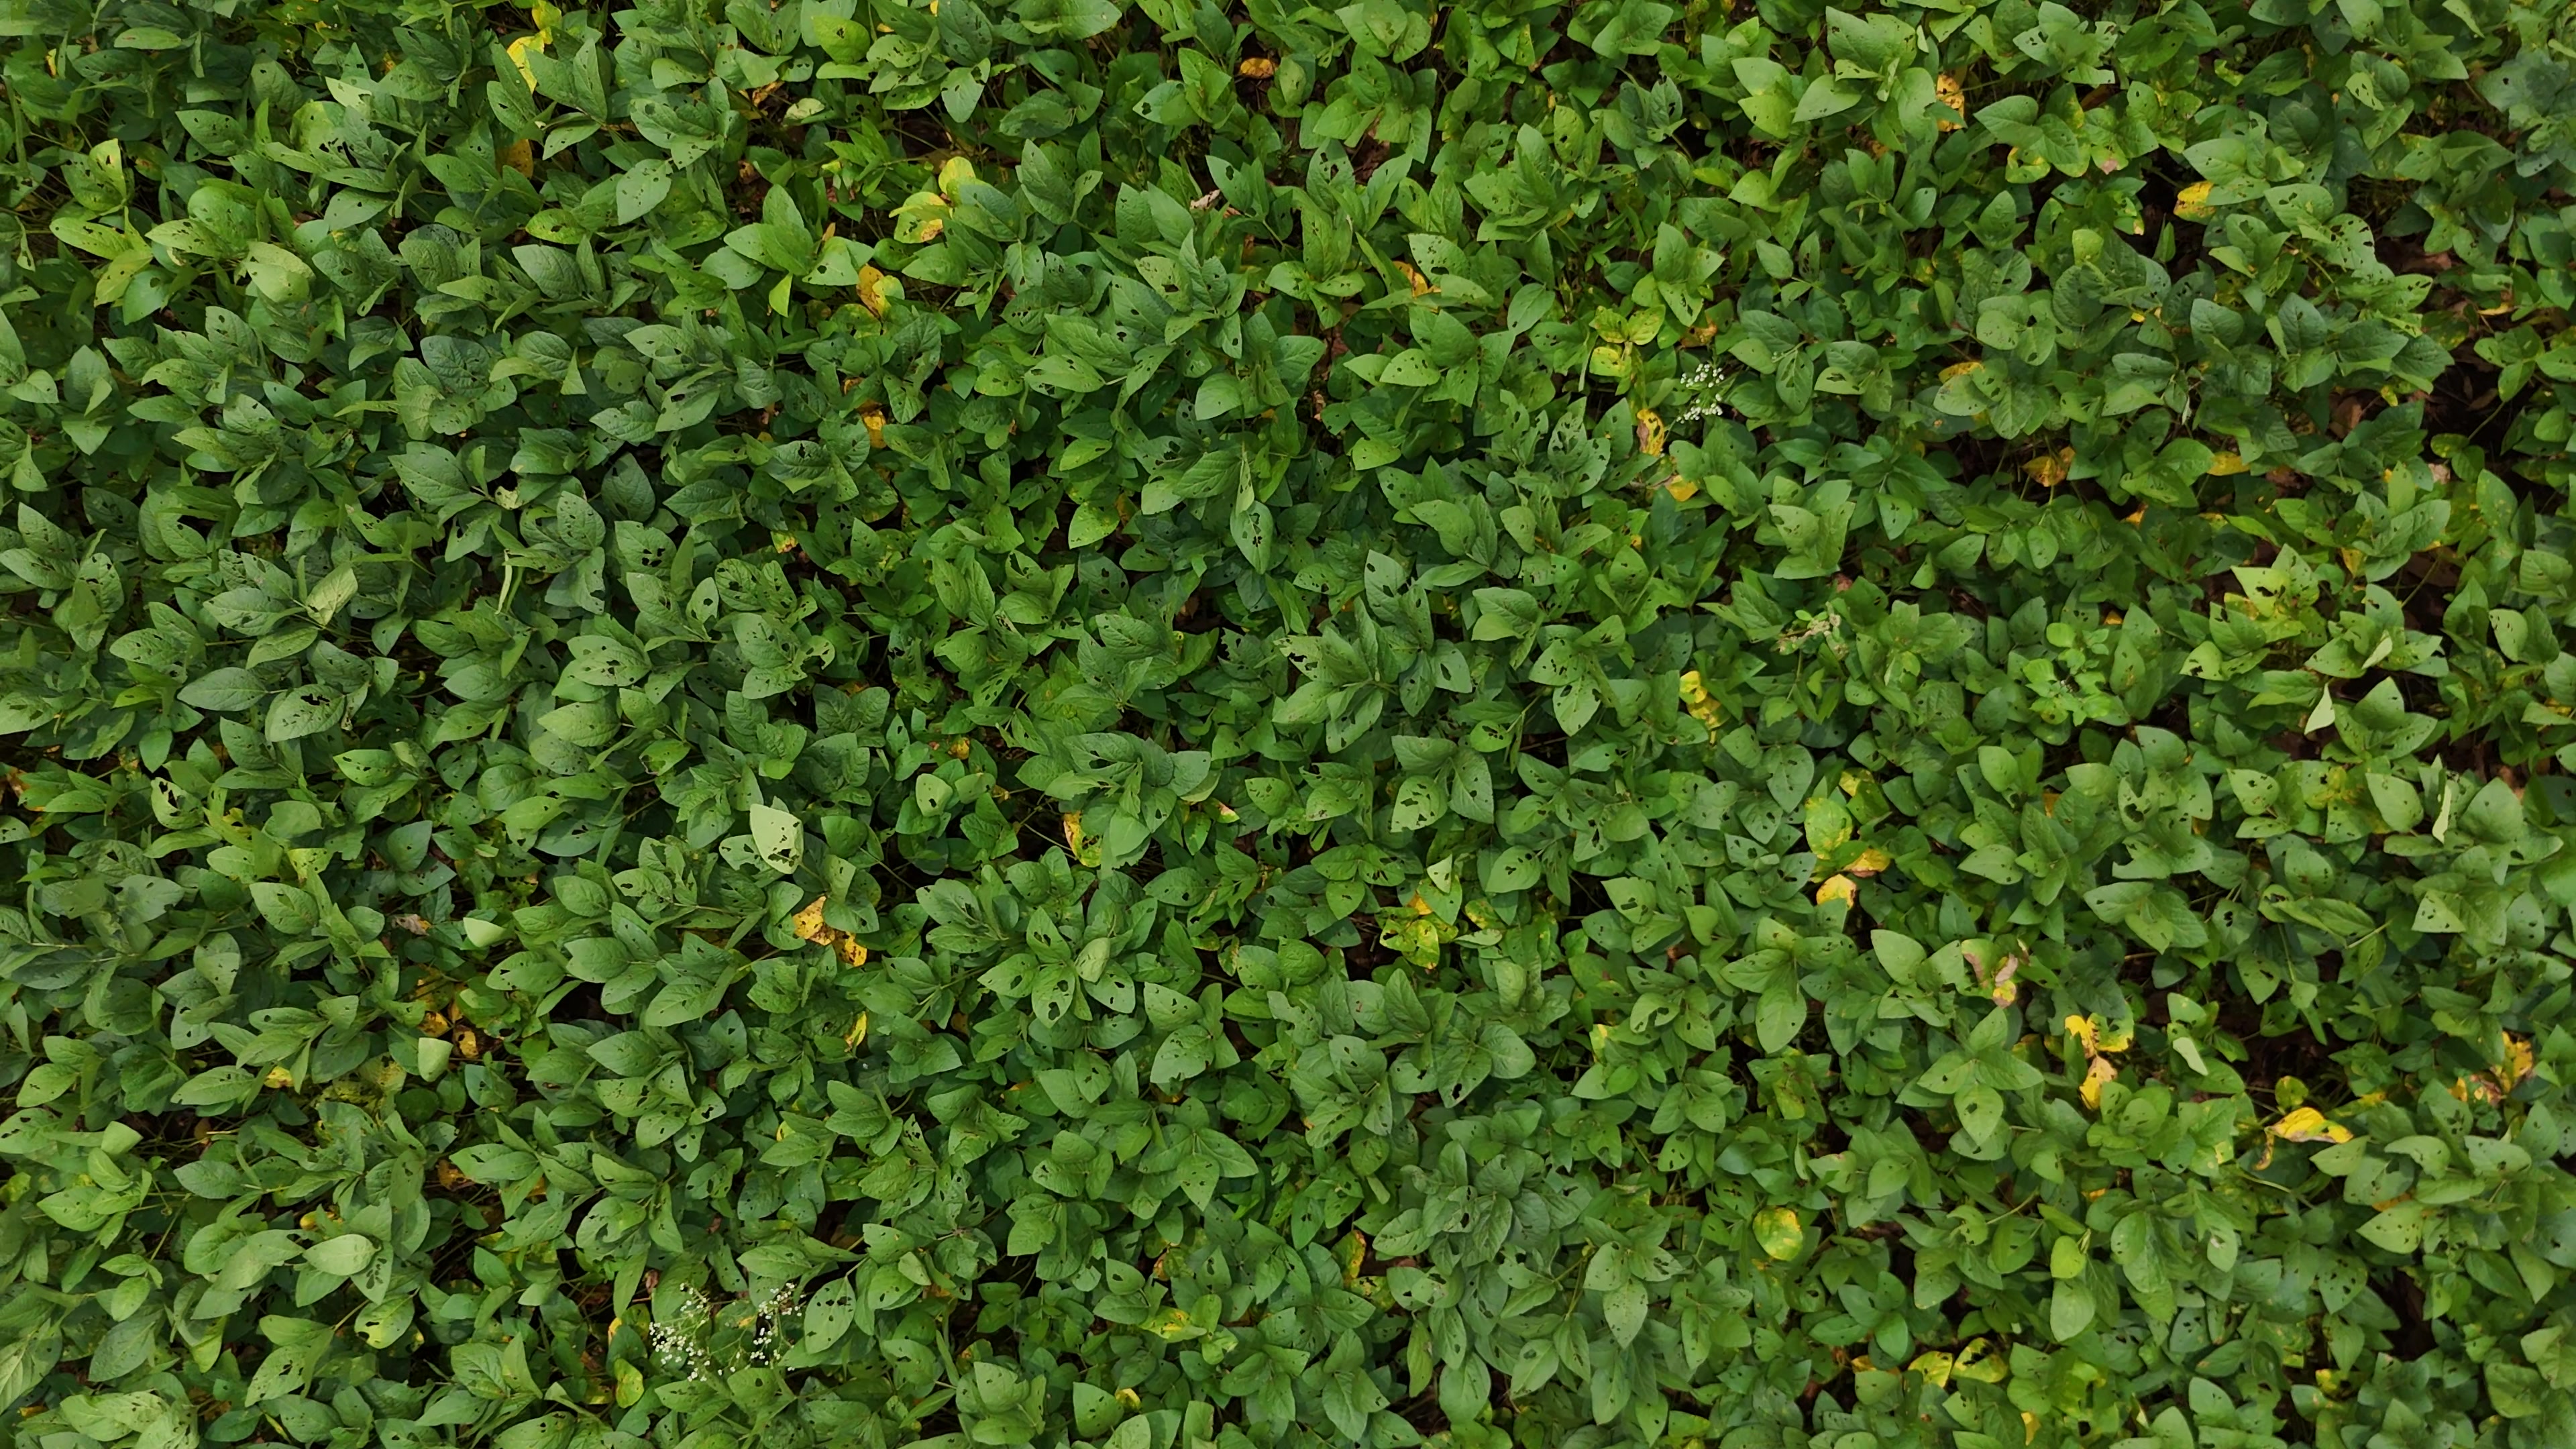
Label: Rust